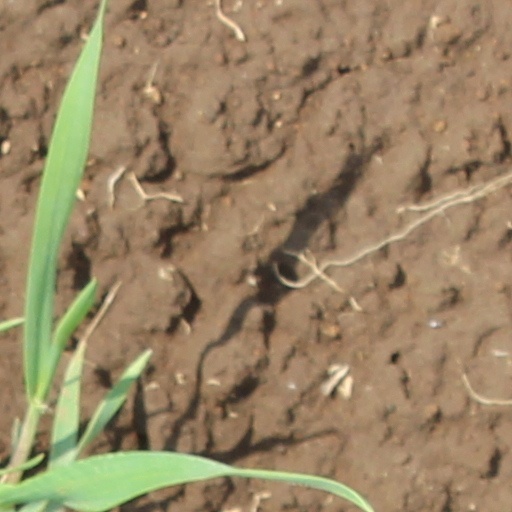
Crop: wheat